Ngauranga railway station

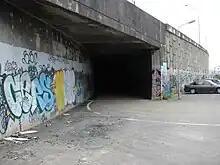
Entrance to the tunnel formerly used by the Ngauranga Industrial Siding (Wellington Meat Export Company) from the Ngauranga railway station yard, now the access road to the waste disposal facility.

Early in the 20th century it was decided to duplicate the line between Wellington and Lower Hutt. Preparatory work was started in 1903 with construction commencing the following year. The duplication reached Ngahauranga in 1908, but was not completed until three years later when it opened to all traffic on 4 April 1911.